Motorsport at Soldier Field

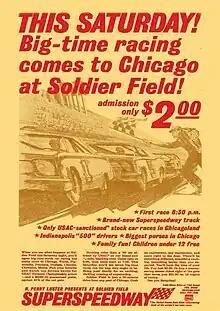
1967 advertisement for USAC Stock Car Series racing at Soldier Field

On July 21, 1956, Fireball Roberts won what is today regarded to have been the only NASCAR Grand National Series (today's NASCAR Cup Series) race held at the stadium's short track. Roberts beat Jim Paschal, but only by one car-length. Roberts passed Paschal only in the 194th lap out of 200 laps total. The order that drivers came in following Roberts then Paschal was Ralph Moody, Speedy Thompson, Frank Mundy, Buck Baker, Bill Champion, Paul Goldsmith, Joy Fair, Lee Petty, Bob Esposito, Frank Edwards, Bill Massey, Chuck Mesler, Al Watkins, Sal Tovella, Billy Myers, Herb Thomas, Darvin Randahl, Fred Lorenzen, Bob Chauncey, Tom Pistone, Bill Vesler, Kenny Paulsen, Ray Crowley. This was the first NASCAR Cup race to be held in Chicago. The race was the 33rd event of the 1956 NASCAR Grand National Series schedule, and was contested by twenty-five drivers. While this was not a particularly large field, some of the season's largest stars were among the competitors. Ten cars failed to finish, with many of these being sidelined due to brake issues. The race used the stadium's half-mile track configuration. At 200 laps, the race's length was 100 miles. Attendance at the race was 14,402.